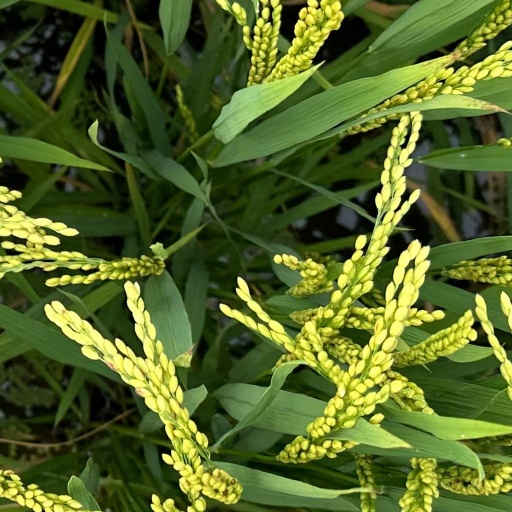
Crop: rice